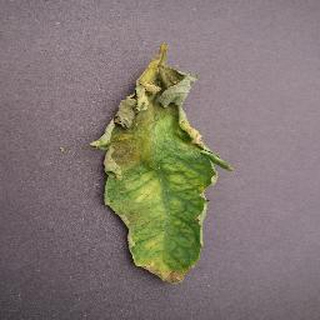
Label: tomato_late_blight